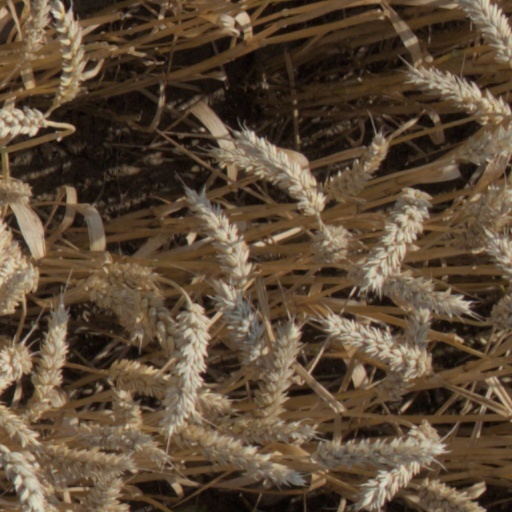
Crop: wheat